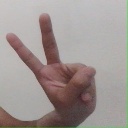
अक्षर: ऐ